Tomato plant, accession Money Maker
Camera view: tilt-top (135 deg); turntable rotation: 210 degrees
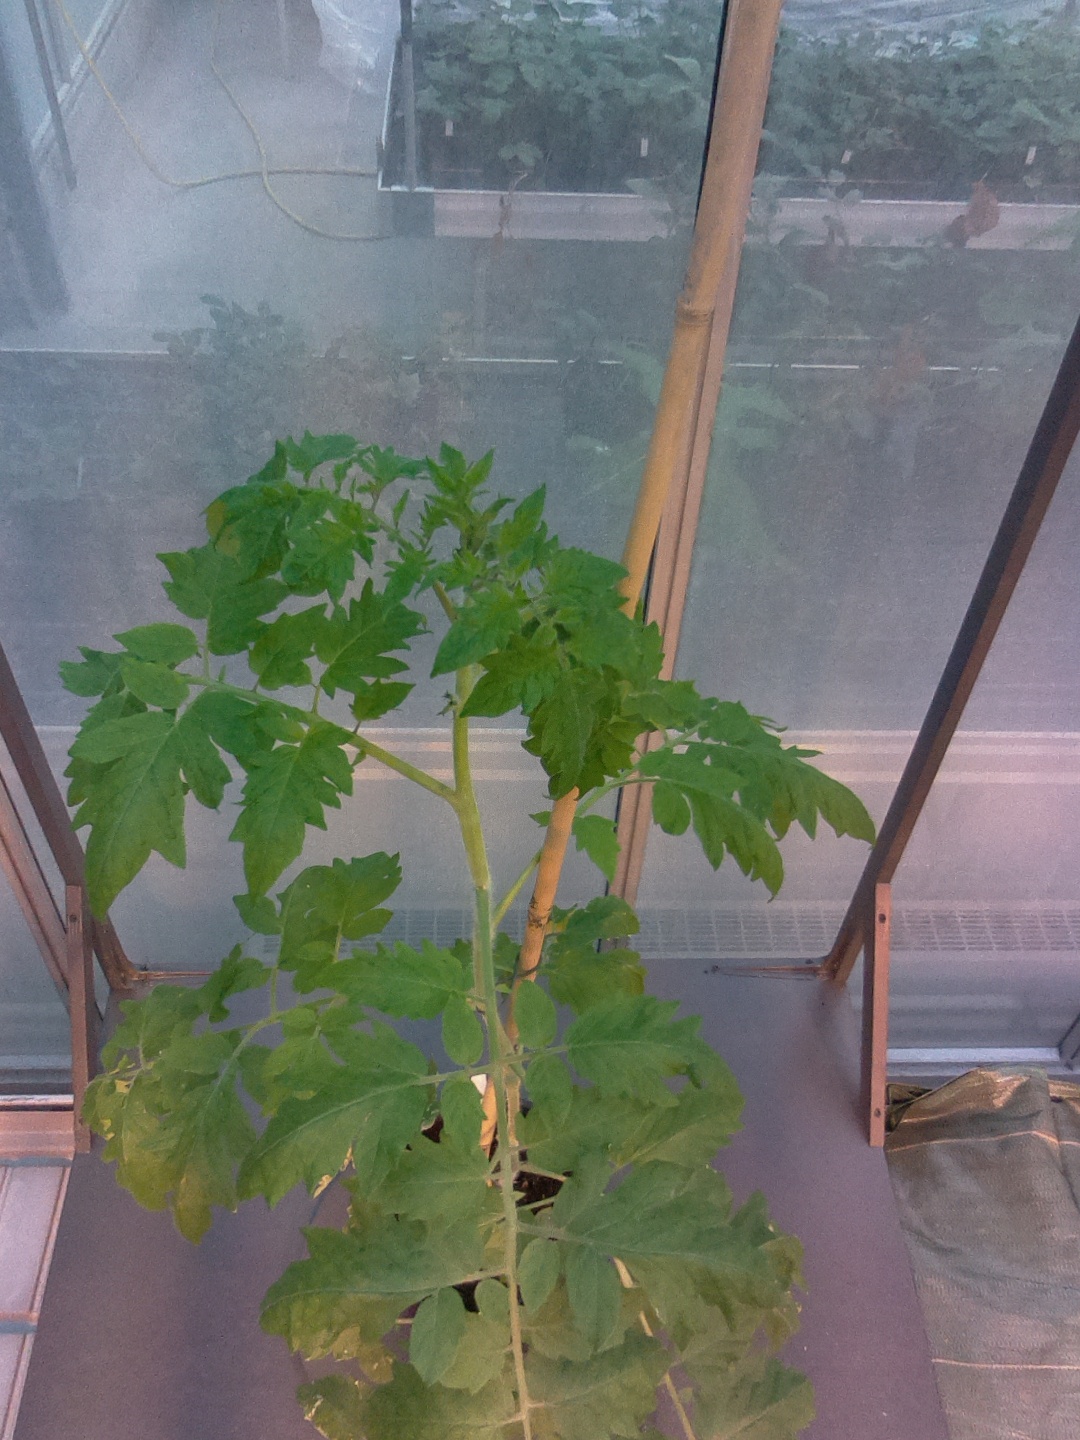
BBCH growth stage 53: 3 inflorescences visible